History of Chinese Americans in Houston

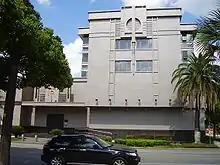
Consulate-General of the People's Republic of China in Houston (closed in 2020)

The Taipei Economic and Cultural Office in Houston of Taiwan (Republic of China) is located in Greenway Plaza. The Taiwanese mission also has the Chinese Cultural Center in the Westchase district.